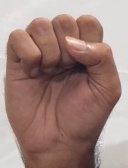
ASL sign: S